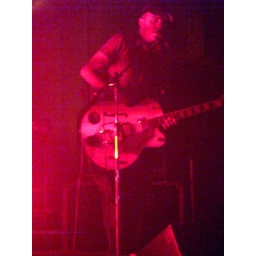
palying guitar in red